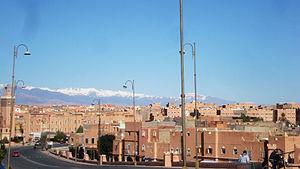
Ouarzazate est une ville et commune — municipalité — de la province de Ouarzazate, dont elle est le chef-lieu, dans la région Draâ Tafilalet. Elle est surnommée « la Porte du désert ».